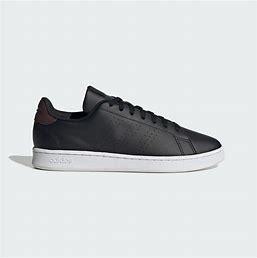
Brand: Adidas
Model: Advantage